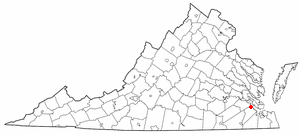
Rushmere est une census-designated place située dans le comté d'Isle of Wight, dans le Commonwealth de Virginie, aux États-Unis. Sa population s’élevait à 1 018 habitants lors du recensement de 2010.